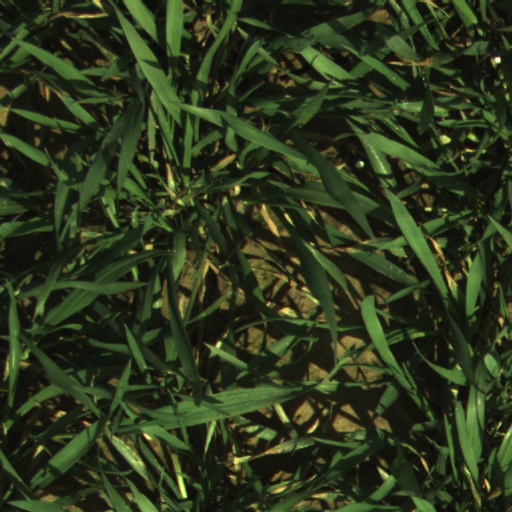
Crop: wheat